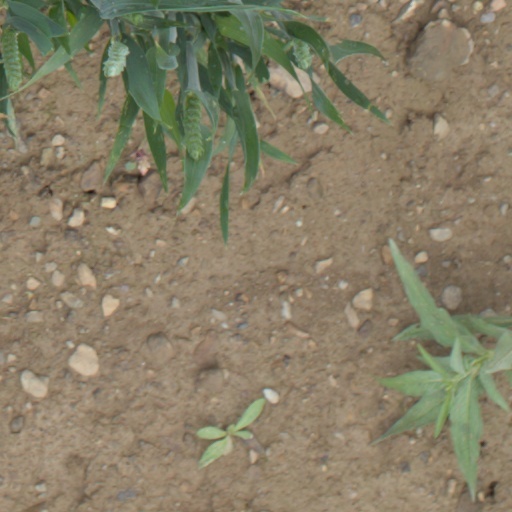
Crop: wheat